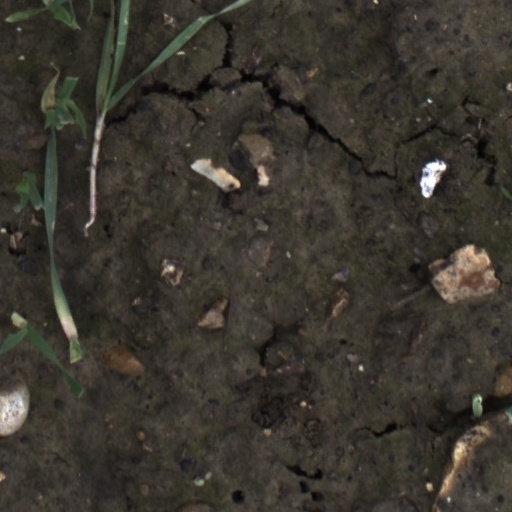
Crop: wheat